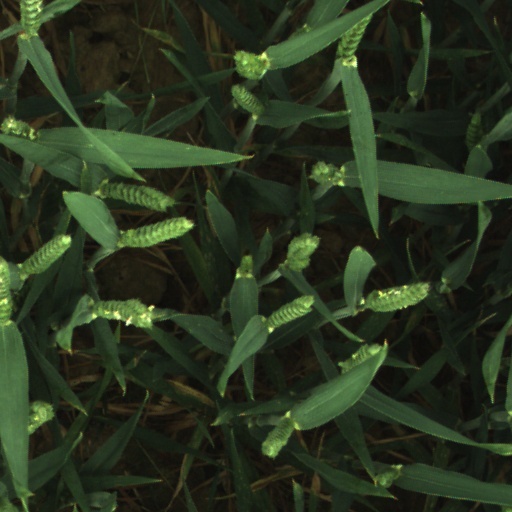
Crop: wheat